Sony Mobile

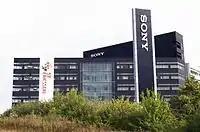
Sony Mobile (and ST-Ericsson) offices in Lund, Sweden

Sony Ericsson was overtaken by its South Korean rival LG Electronics in Q1 2008. Sony Ericsson's company's profits fell significantly by 43% to €133 million (approx. US$180 million), sales falling by 8% and market share falling from 9.4% to 7.9%, despite favourable conditions that the handset market was expected to grow by 10% in 2008. Sony Ericsson announced another profit warning in June 2008 and saw net profit crash by 97% in Q2 2008, announcing that it would cut 2,000 jobs, leading to wide fear that Sony Ericsson was on the verge of decline along with its struggling rival, Motorola. In Q3 the profits were much on the same level, however November and December saw increased profits along with new models being released such as the C905 being one of the top sellers across the United Kingdom.